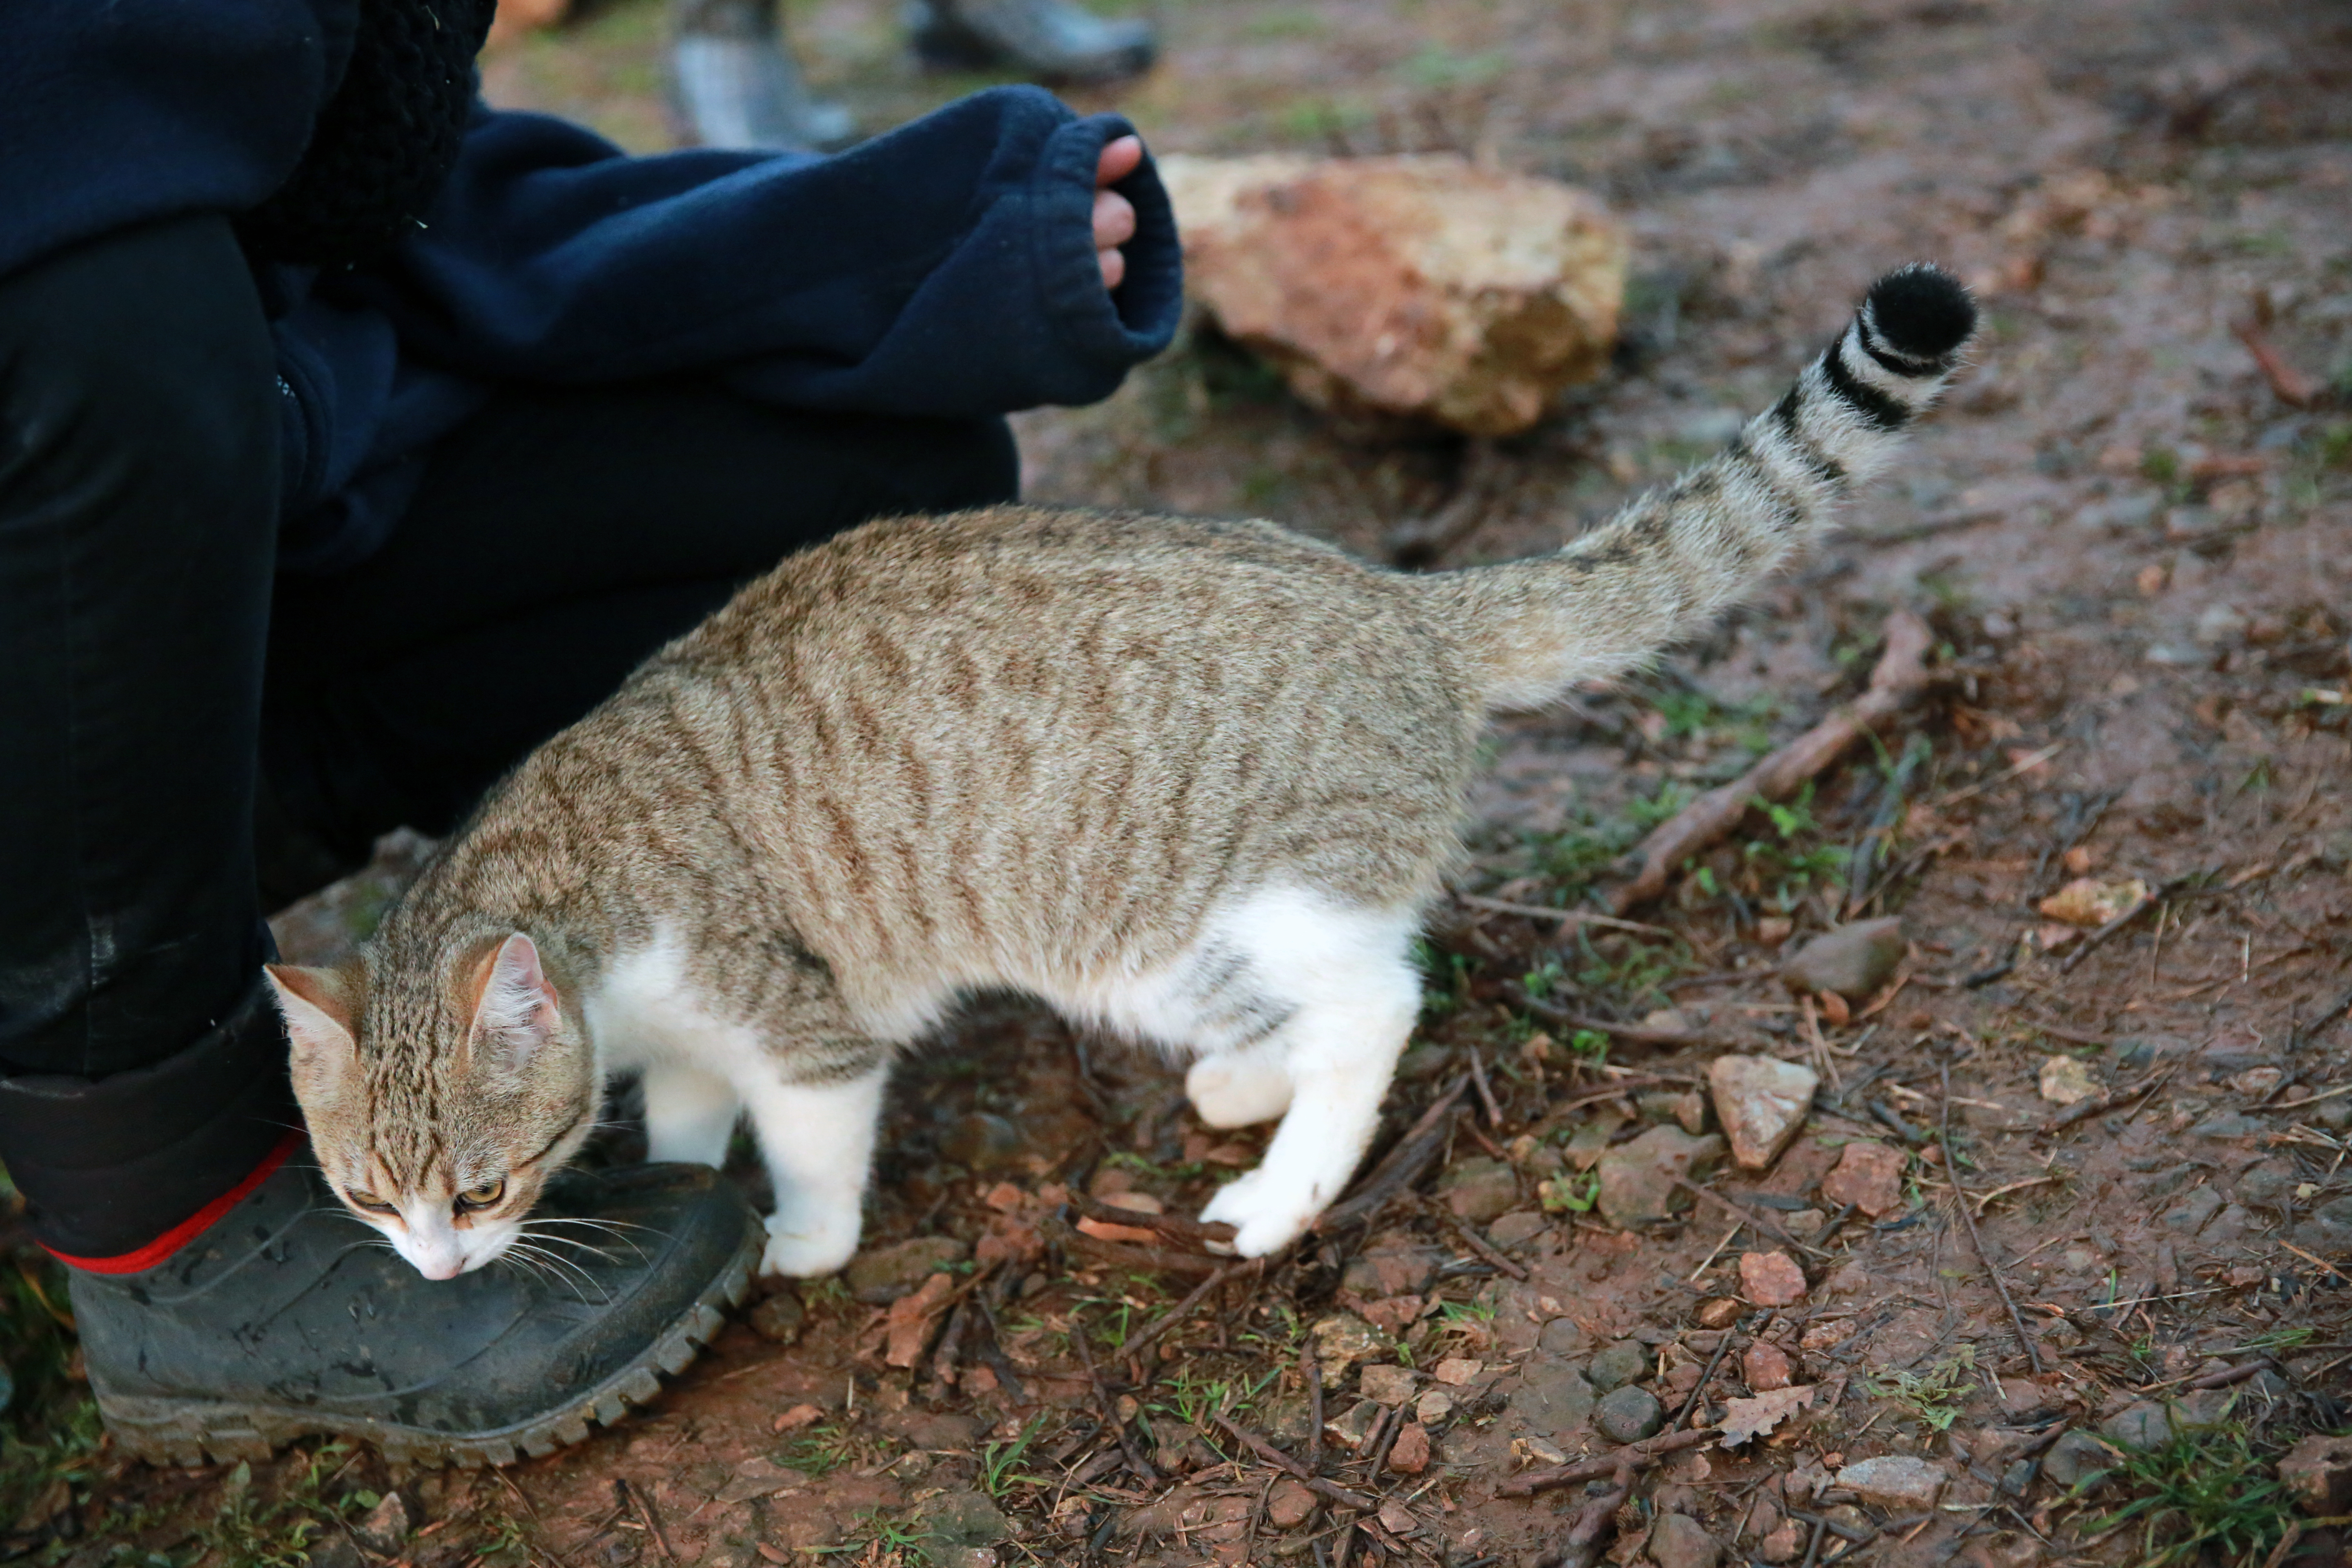
france, europe, kitten, cat, canon, mammal, fauna, cats, whiskers, midi, vertebrate, association, isasza, chats, hrault, violslefort, enclos, katzen, exterieur, languedoc, poezen, adoption, protectionfline, katzenschutz, catsprotection, wild cat, small to medium sized cats, cat like mammal